Dongcheng Subdistrict, Dongguan

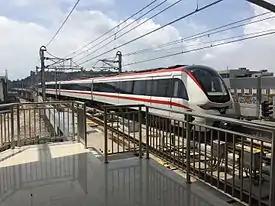
Dongguan Rail Transit Line 2

Line 2 of the Dongguan Rail Transit opened to the public on May 27, 2016, one of the four planned lines to be open as of 2020. Four stations on Line 2 are located within Dongcheng Subdistrict: Qifeng Park, Dongcheng, Xiaqiao, and Lihua Park.